2017 Miami Open

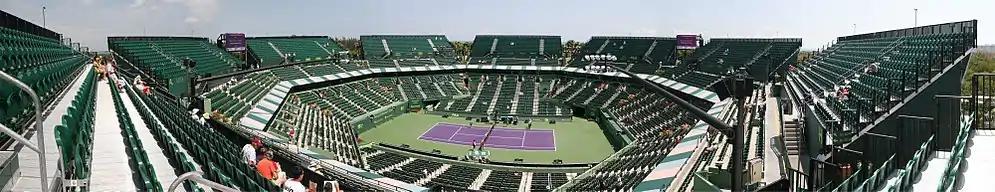
The facility where the 2017 Miami Open took place. Tennis Center at Crandon Park in Key Biscayne, Florida,

The 2017 Miami Open presented by Itaú (also known as 2017 Miami Masters) was a professional men and women's tennis tournament played on outdoor hard courts. It was the 32nd edition of the Miami Open, and part of the Masters 1000 category on the 2017 ATP World Tour, and of the Premier Mandatory category on the 2017 WTA Tour. All men and women's events took place at the Tennis Center at Crandon Park in Key Biscayne, Florida, United States, from March 20 through April 2, 2017.